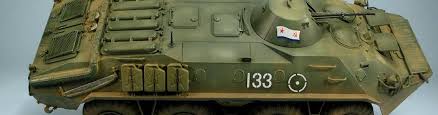
Label: BTR-70